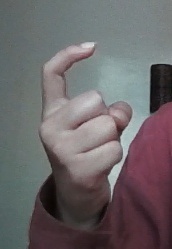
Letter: ra